Lester Hudson

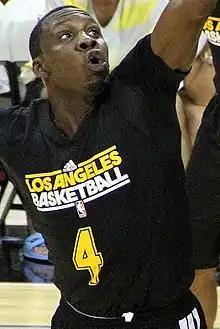
Hudson in 2013 with the Los Angeles Lakers

Lester Hudson III (born August 7, 1984) is an American professional basketball player for the Shandong Heroes of the Chinese Basketball Association (CBA). In the 2007–08 season, Hudson recorded the only quadruple-double in NCAA Division I men's basketball history. At the conclusion of the season, he declared himself for the 2008 NBA draft, but later withdrew. Hudson was drafted by the Boston Celtics with the 58th pick of the 2009 NBA draft, but was later waived. He was then signed by the Memphis Grizzlies. Hudson later played for the Washington Wizards and Cleveland Cavaliers before returning to the Grizzlies in April 2012.